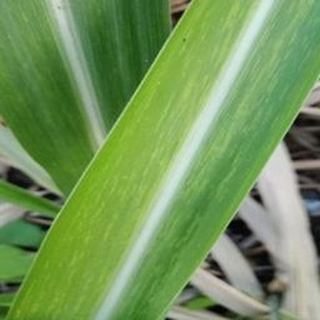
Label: sugarcane_mosaic